Yadkinville, North Carolina

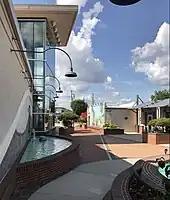
Yadkin Cultural Arts Center

Yadkinville is known locally for its "Harvest Festival" and "Grape Festival," which honors the Yadkin Valley Vineyards as well as other vineyards around North Carolina and Virginia.